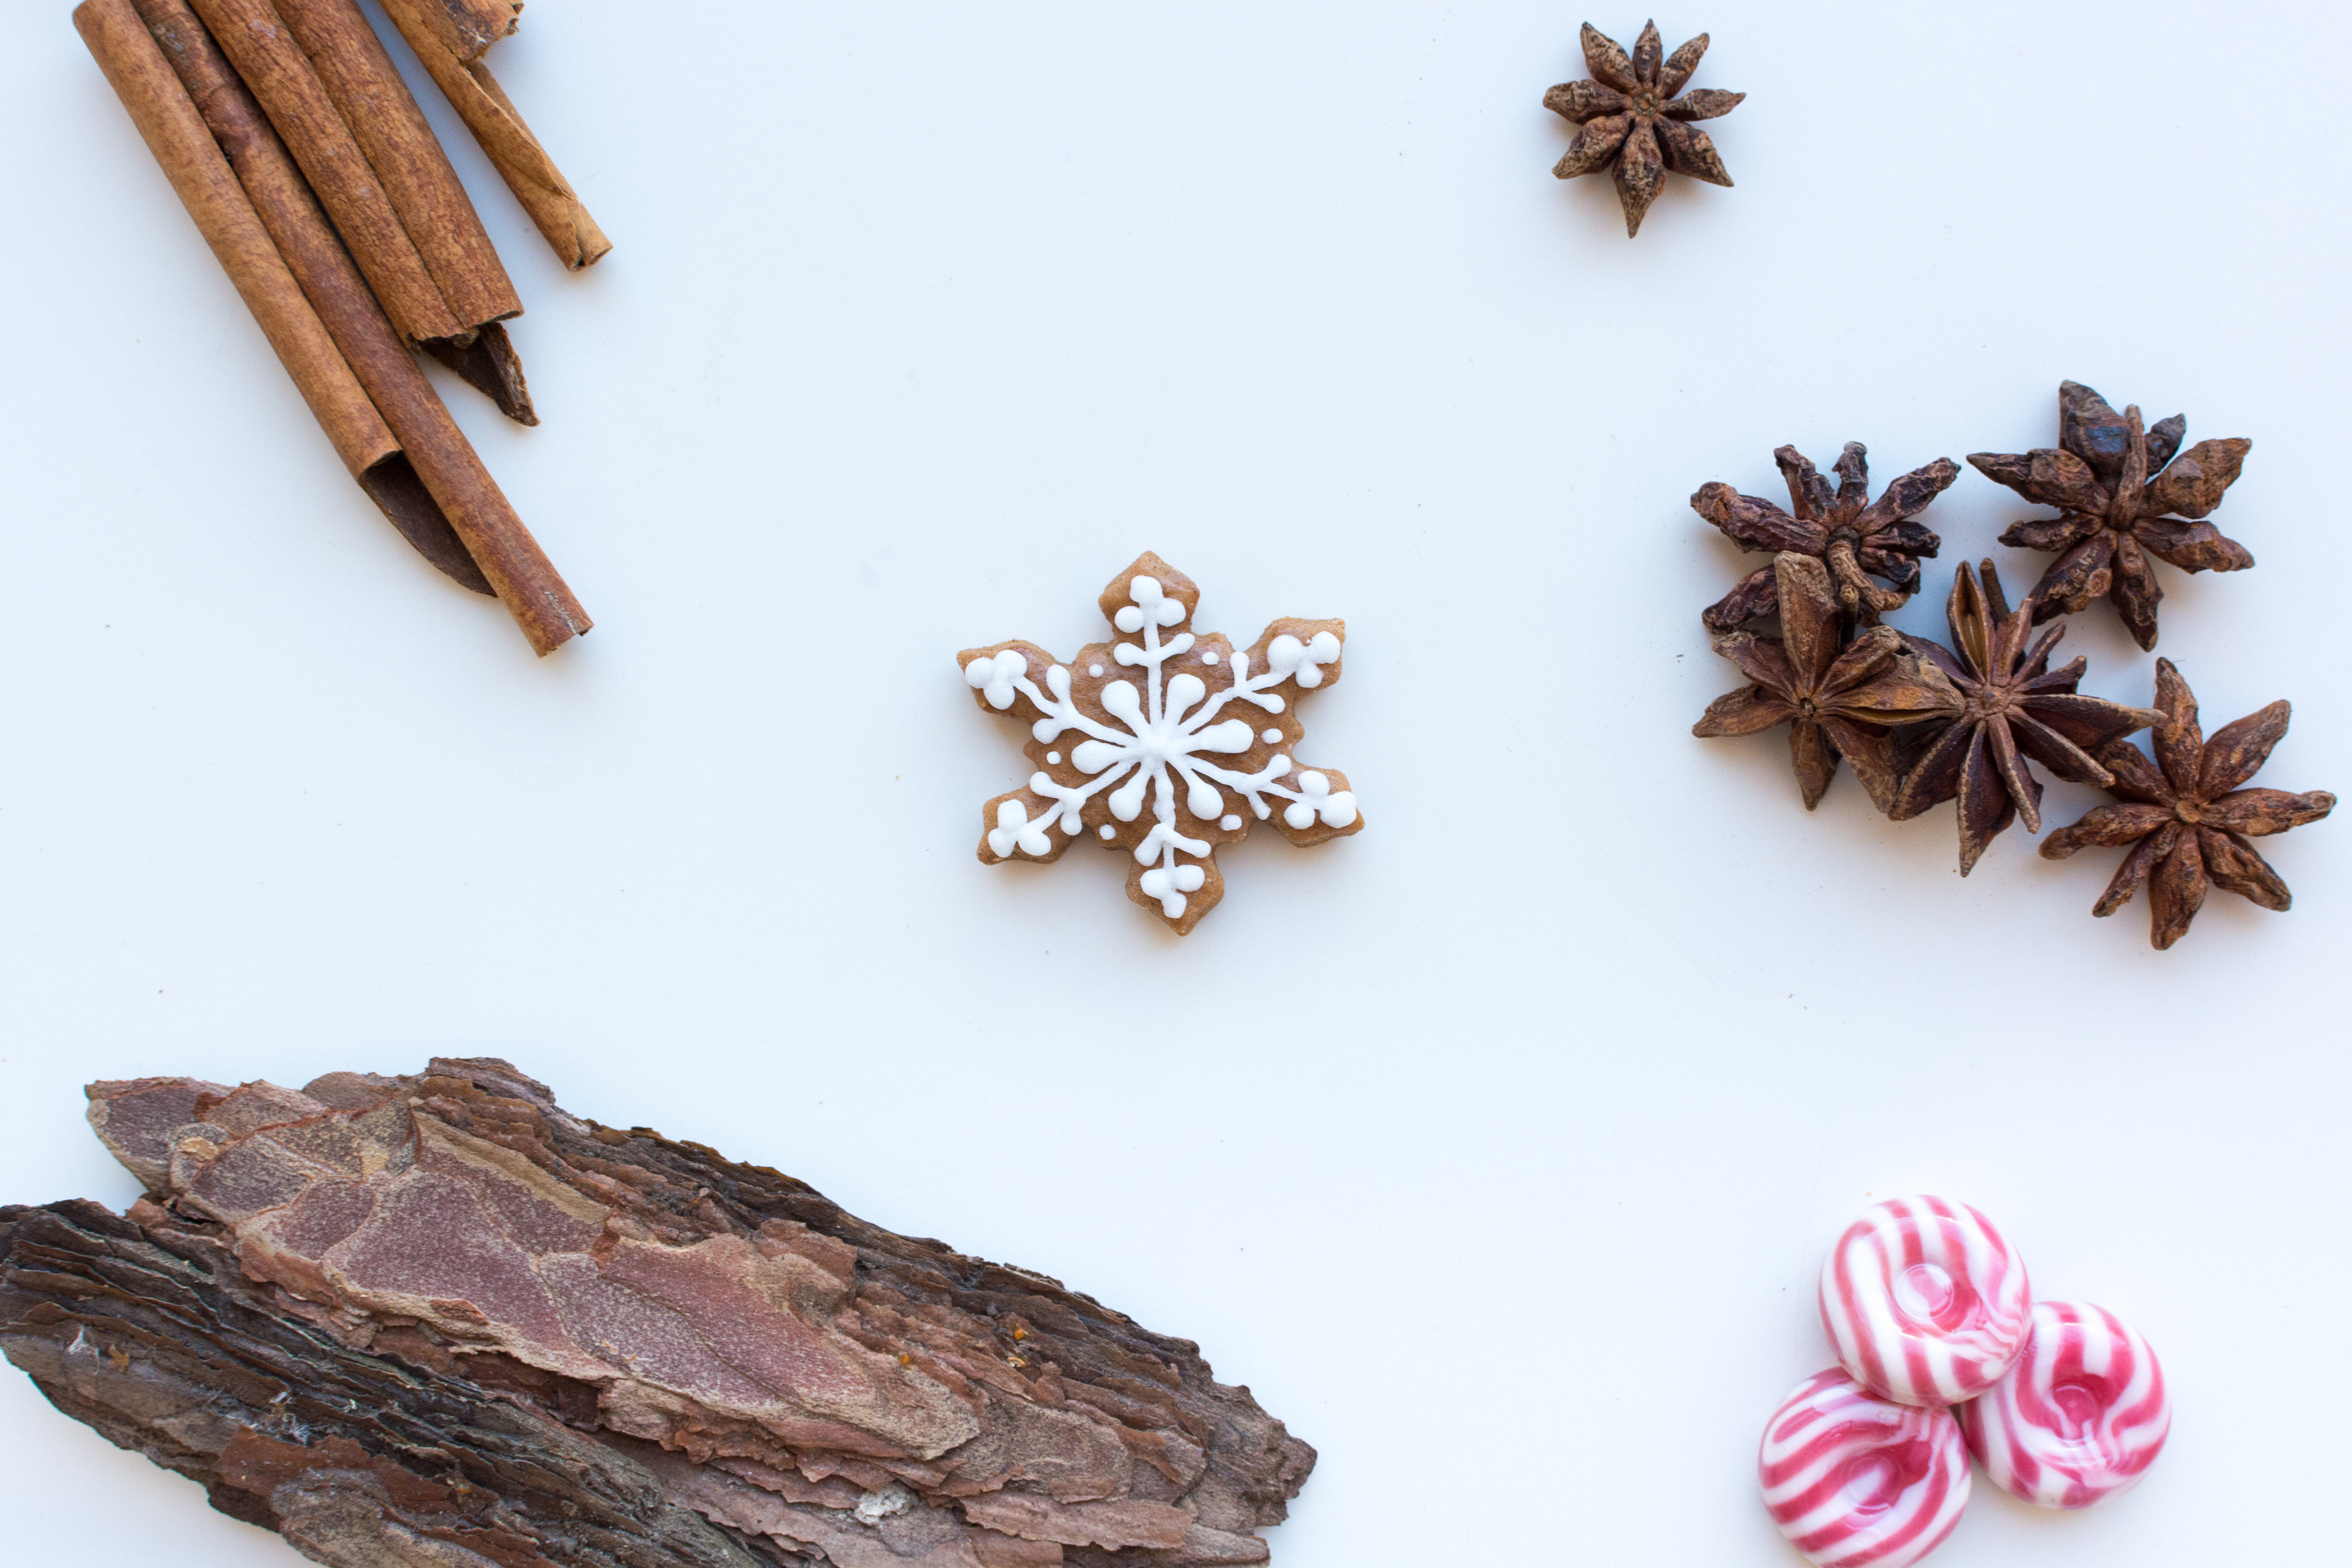
cinnamon, star anise, cinnamon stick, spice, anise, tree, plant, cuisine, food, herb, ingredient, flower